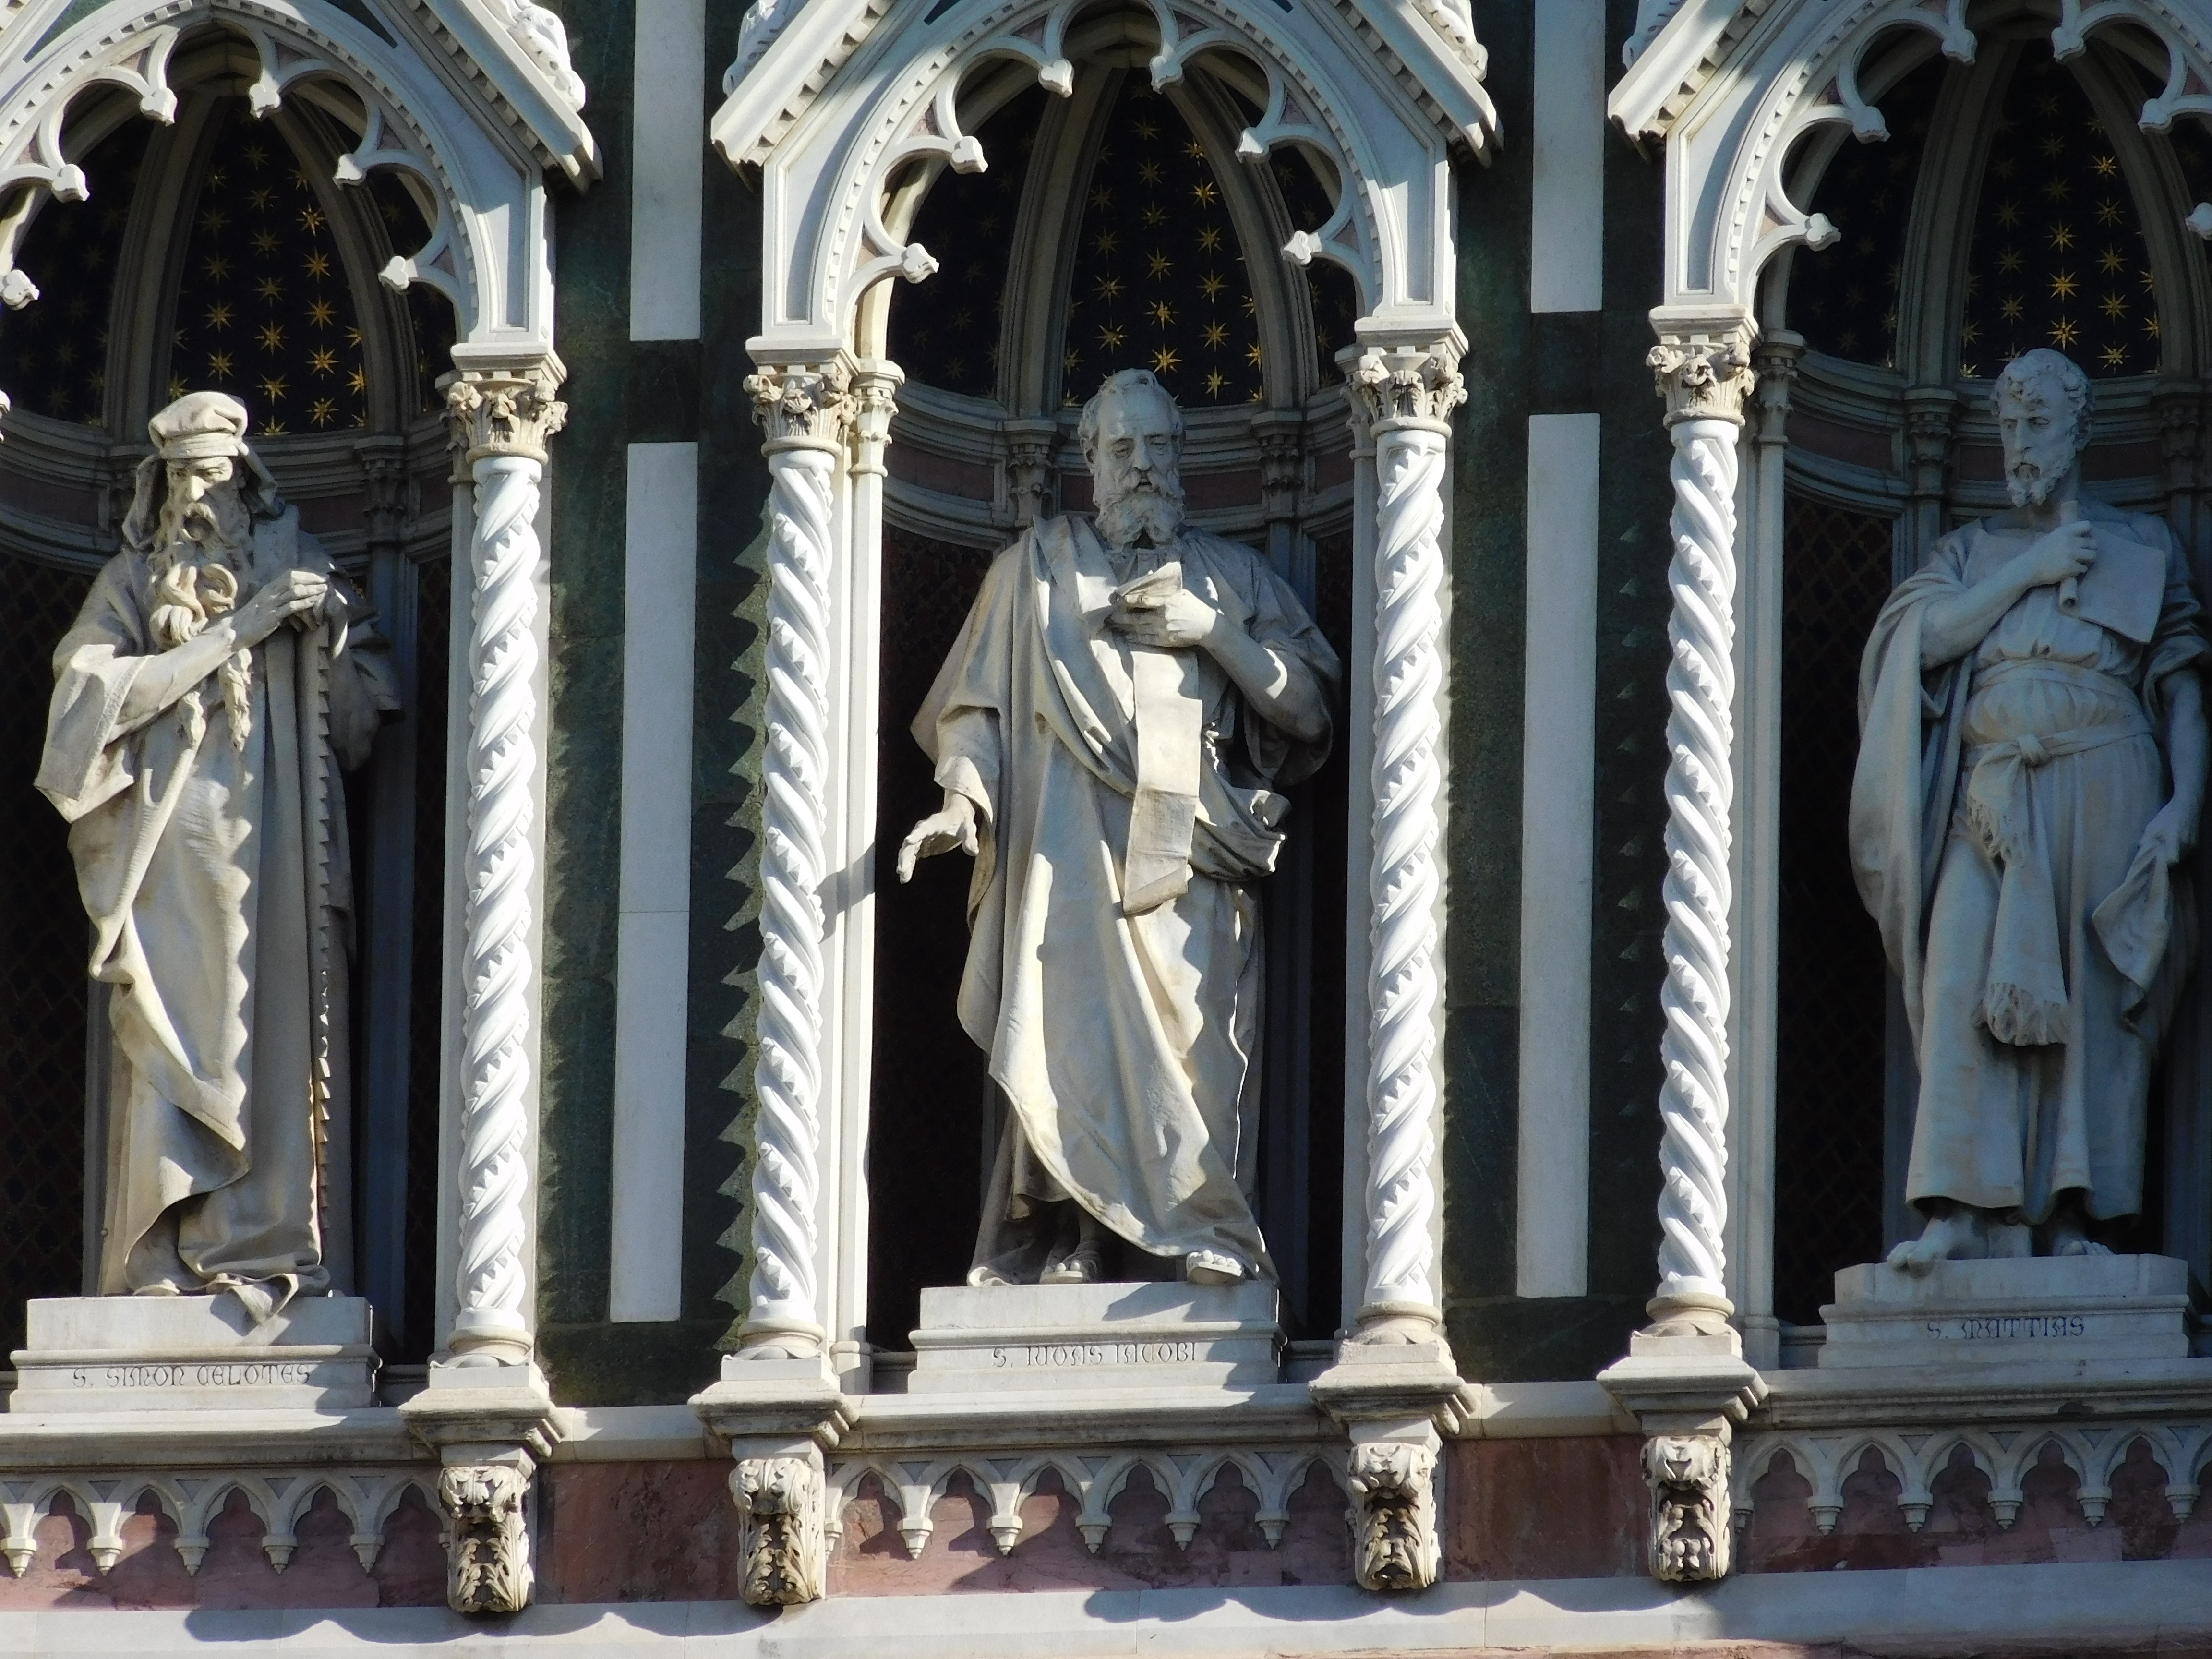
architecture, structure, monument, statue, arch, decoration, column, cathedral, sculpture, art, altar, statues, florence, duomo, monuments, ancient history